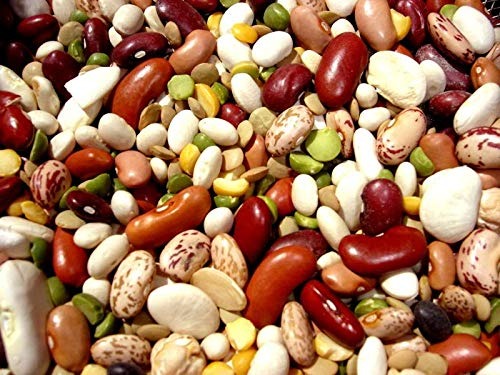
Item Name: 10 Bean Soup Mix- Dry (1)
Bullet Point: Healthy 10 Bean soup mix
Product Description: USA grown bean soup mix. Contains 10 plus varieties of Beans : Northern Bean, Pinto Bean, Kidney Bean, Black Bean, Black eye Bean, Green Split Pea, Cranberry Bean, Small White, Pink Bean, Small Red, Yellow Split Pea, Lentil, Bean soup mix are a very good source of dietary fiber, copper, phosphorus and manganese. iron, protein, vitamin B1, pantothenic acid, zinc, potassium and vitamin B6.
Value: 16.0
Unit: Ounce

Price: 15.99